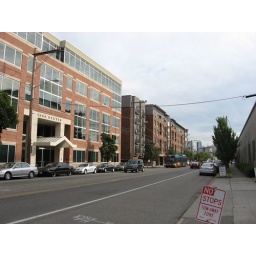
Office building and multi-family housing near bus stops on Dexter Ave. N.